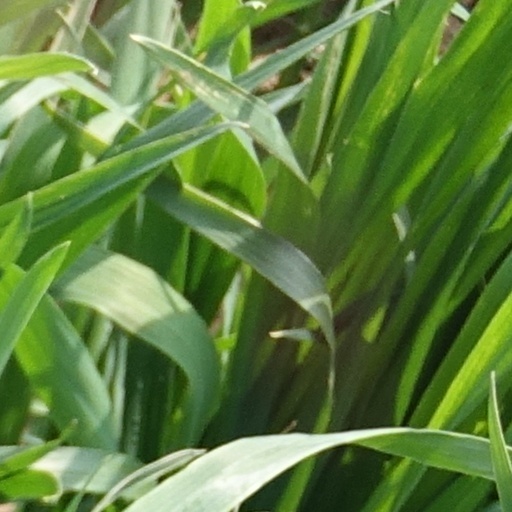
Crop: wheat